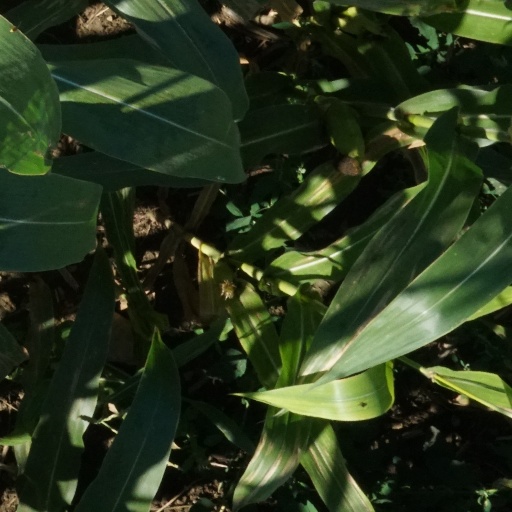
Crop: maize; corn